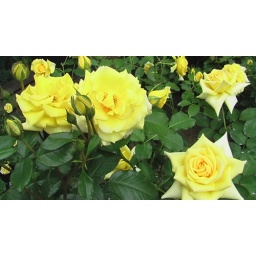
yellow rose taken in Yamanashi ken